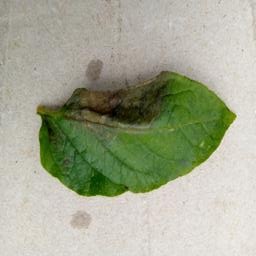
Etiqueta: Late Blight